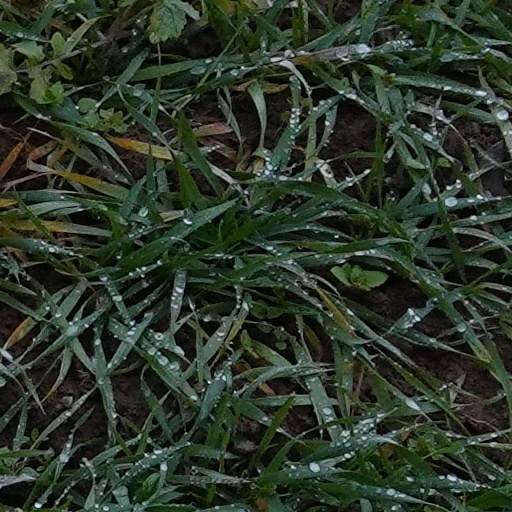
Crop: wheat